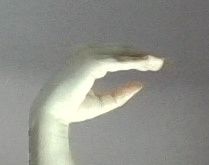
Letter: jeem